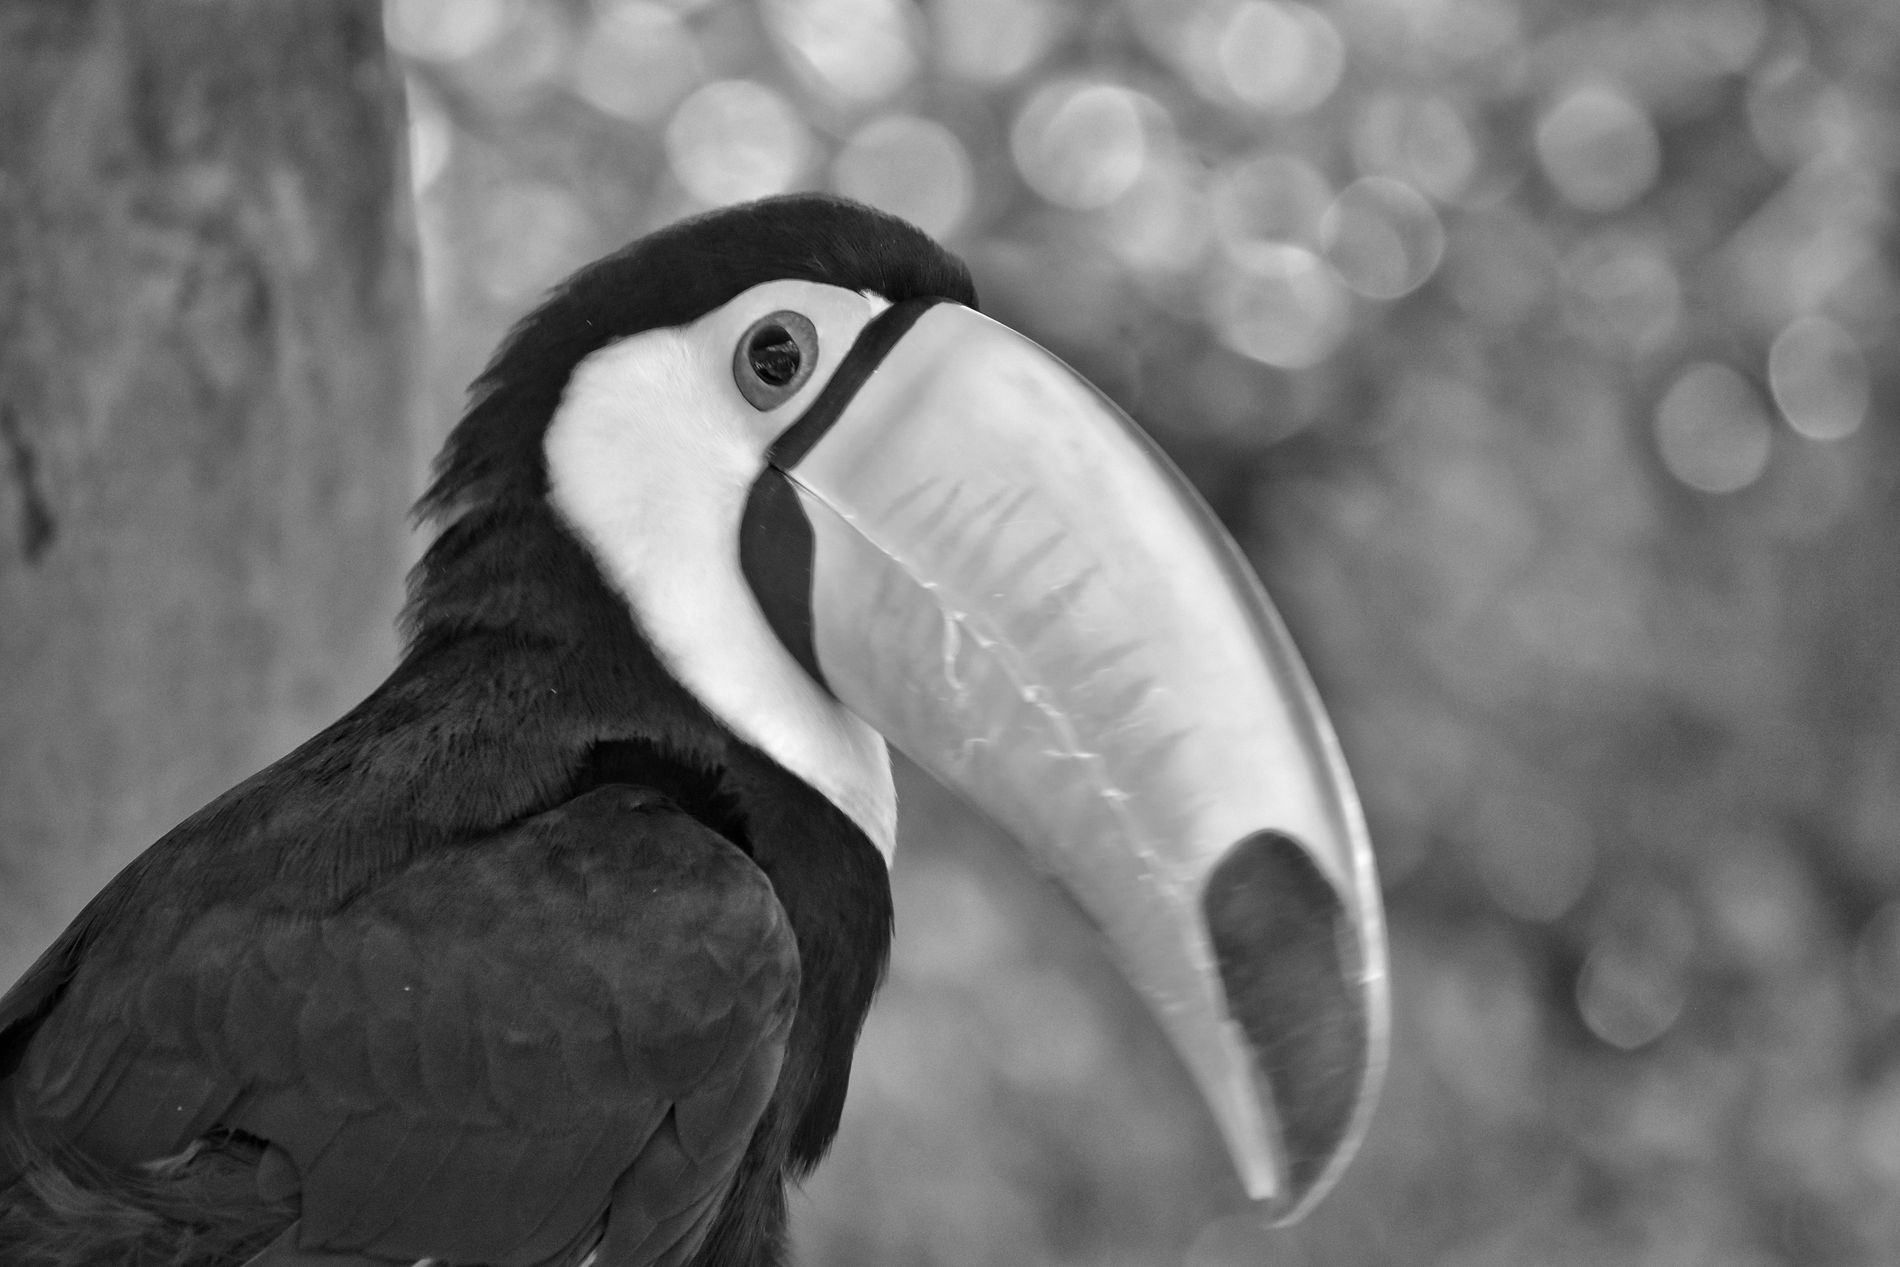
Toucan's gaze
The photograph is a close-up, black and white portrait of a toucan. The bird is facing slightly to the left and the background is softly blurred creating a light and dark spots.
The photograph is a black and white close-up, taken at eye level with the toucan. The mood is observational, the lighting appears soft and diffused, the style is portraiture, focusing on the bird as the subject.
Labels: Animal, Beak, Bird, Toucan, blurred background
Camera: NIKON CORPORATION NIKON D5600